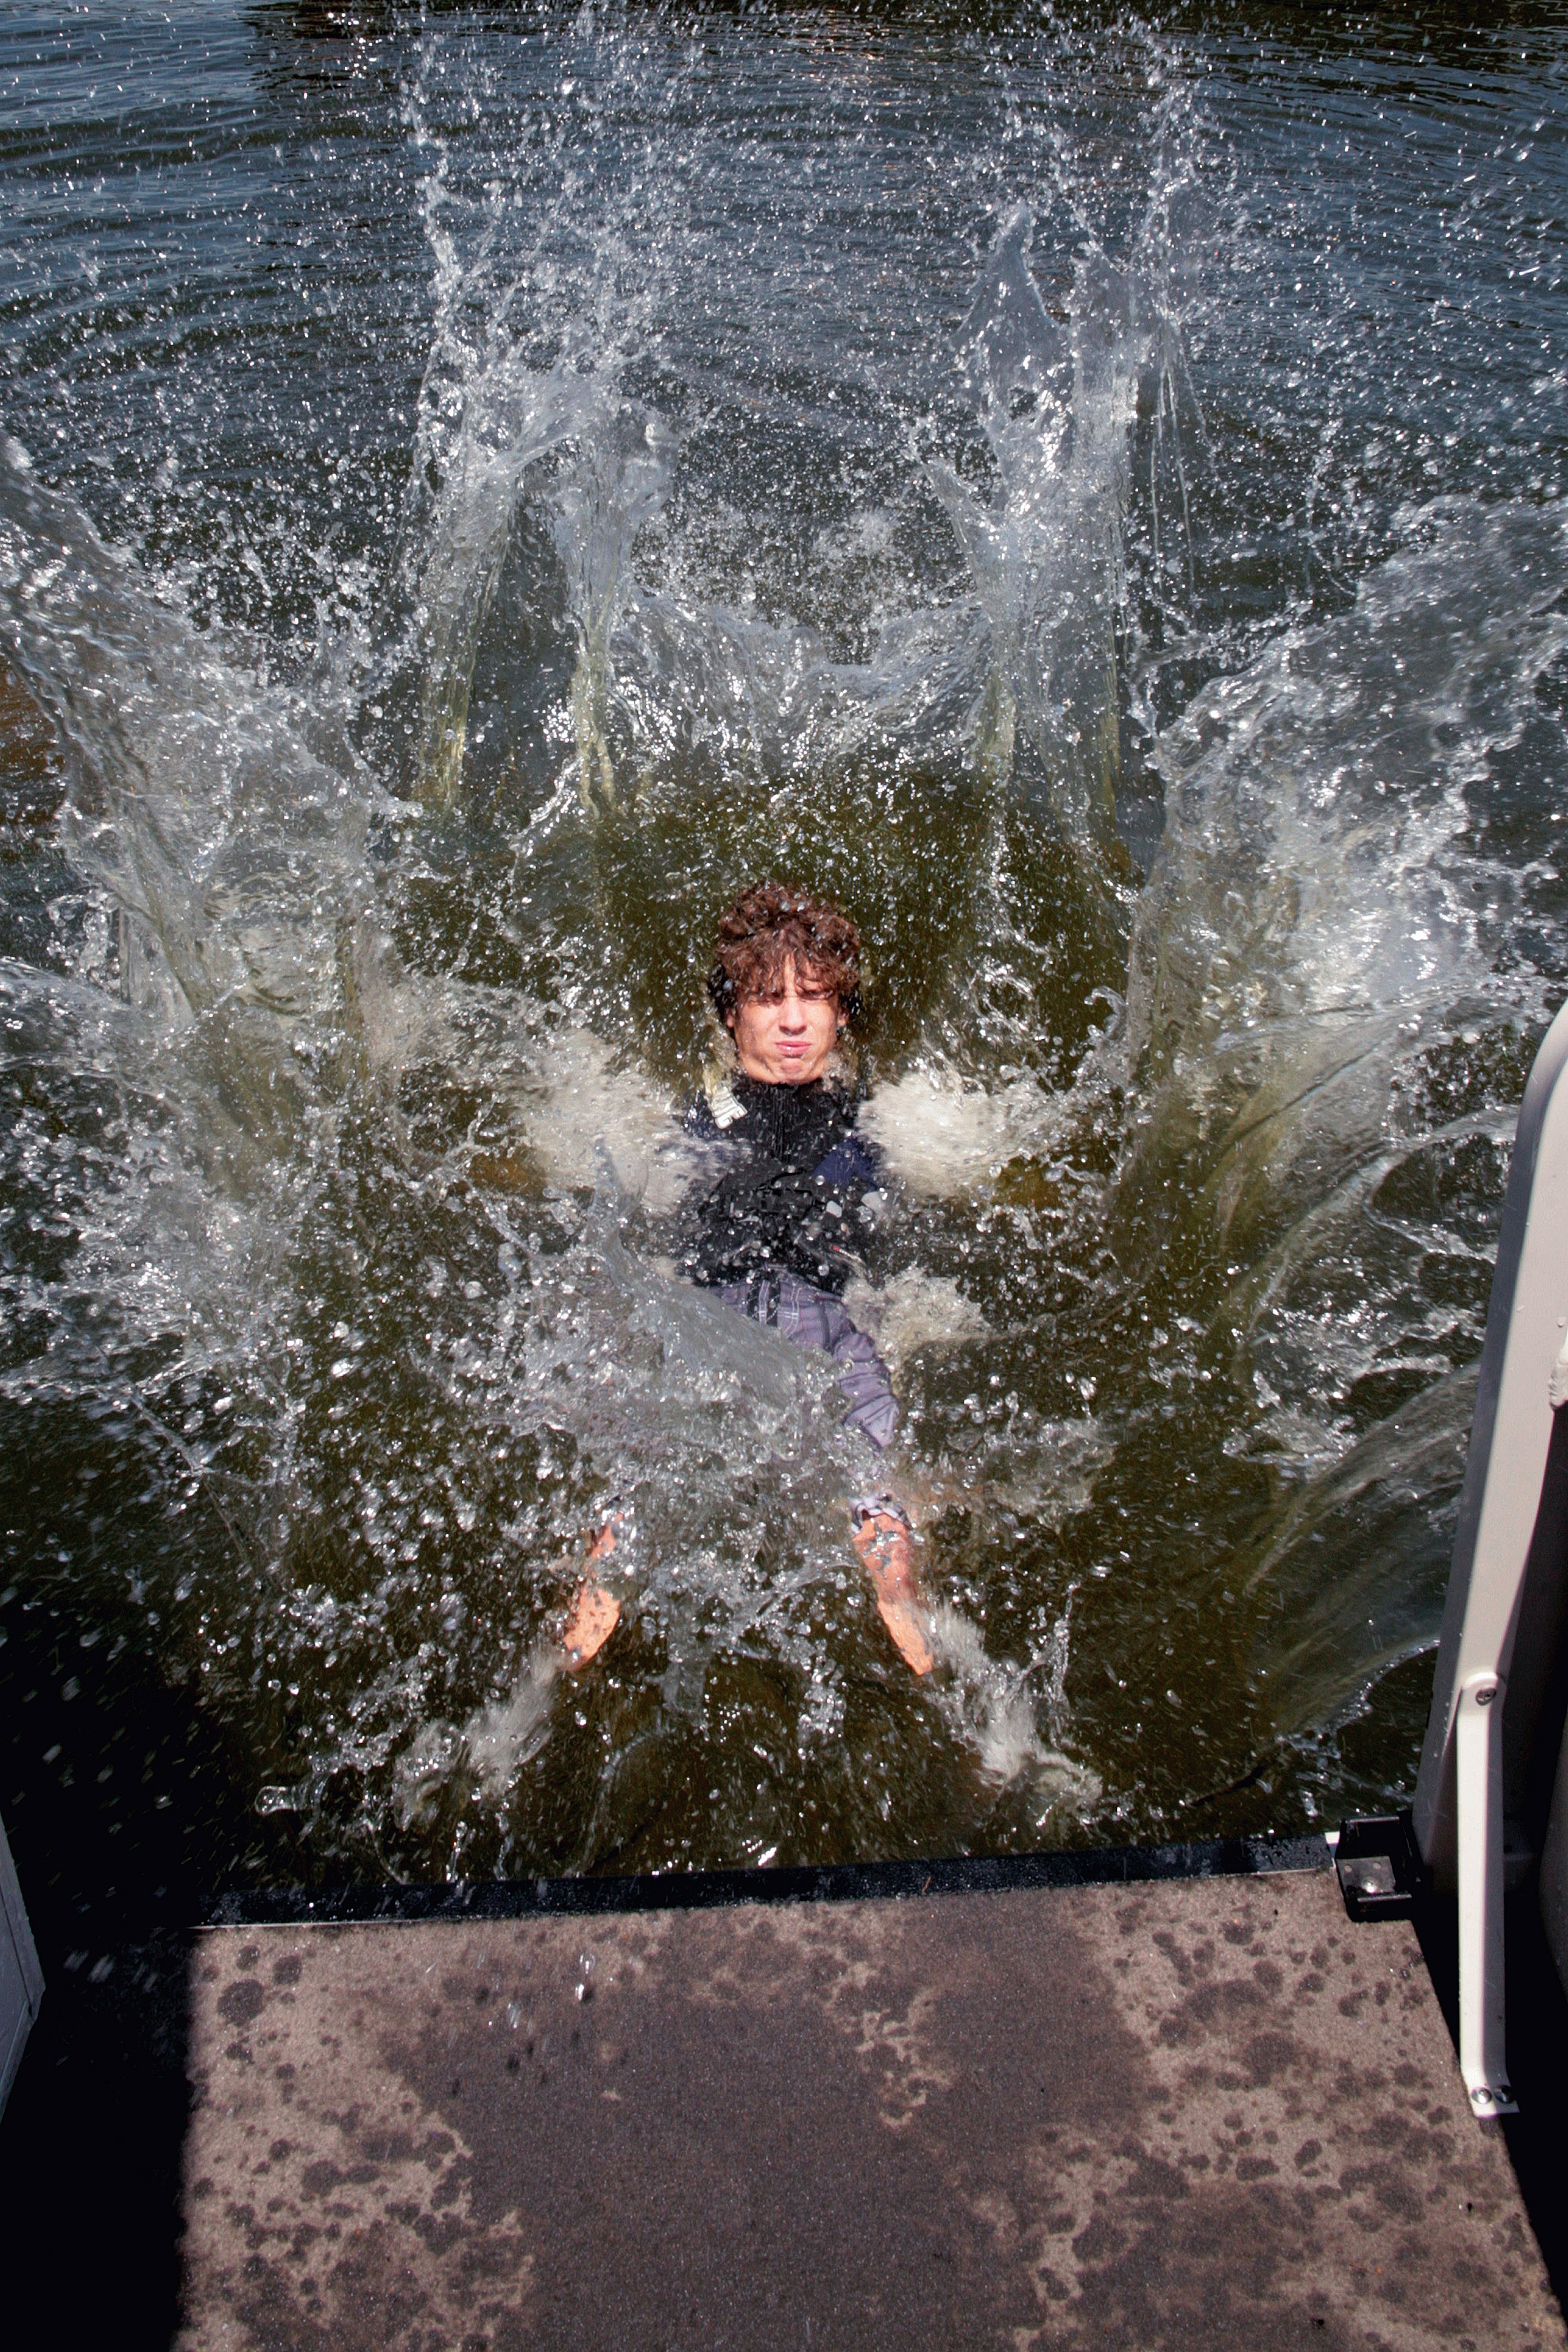
water, nature, snow, winter, white, boat, play, lake, boy, kid, adventure, summer, vacation, male, jumping, young, splash, action, child, blue, playing, childhood, season, smile, swimming, outdoors, fun, happy, happiness, big, active, water feature